Higher education in the United States

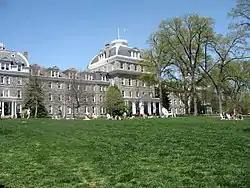
Swarthmore College, founded in 1864 in Swarthmore, Pennsylvania, one of the oldest coeducational colleges in the United States, is often considered a Little Ivy.

In the United States, higher education is an optional stage of formal learning following secondary education. It is also referred to as post-secondary education, third-stage, third-level, or tertiary education. It covers stages 5 to 8 on the International ISCED 2011 scale. It is delivered at 3,931 Title IV degree-granting institutions, known as colleges or universities. These may be public or private universities, research universities, liberal arts colleges, community colleges, or for-profit colleges. U.S. higher education is loosely regulated by the government and by several third-party organizations and is in the process of being even more decentralized.